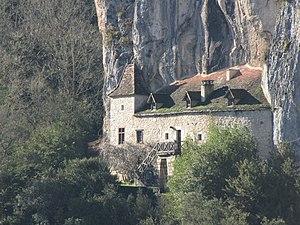
Maison troglodyte de Saint-Sulpice, Lot, France.
Saint-Sulpice est une commune française située dans le département du Lot, en région Occitanie.